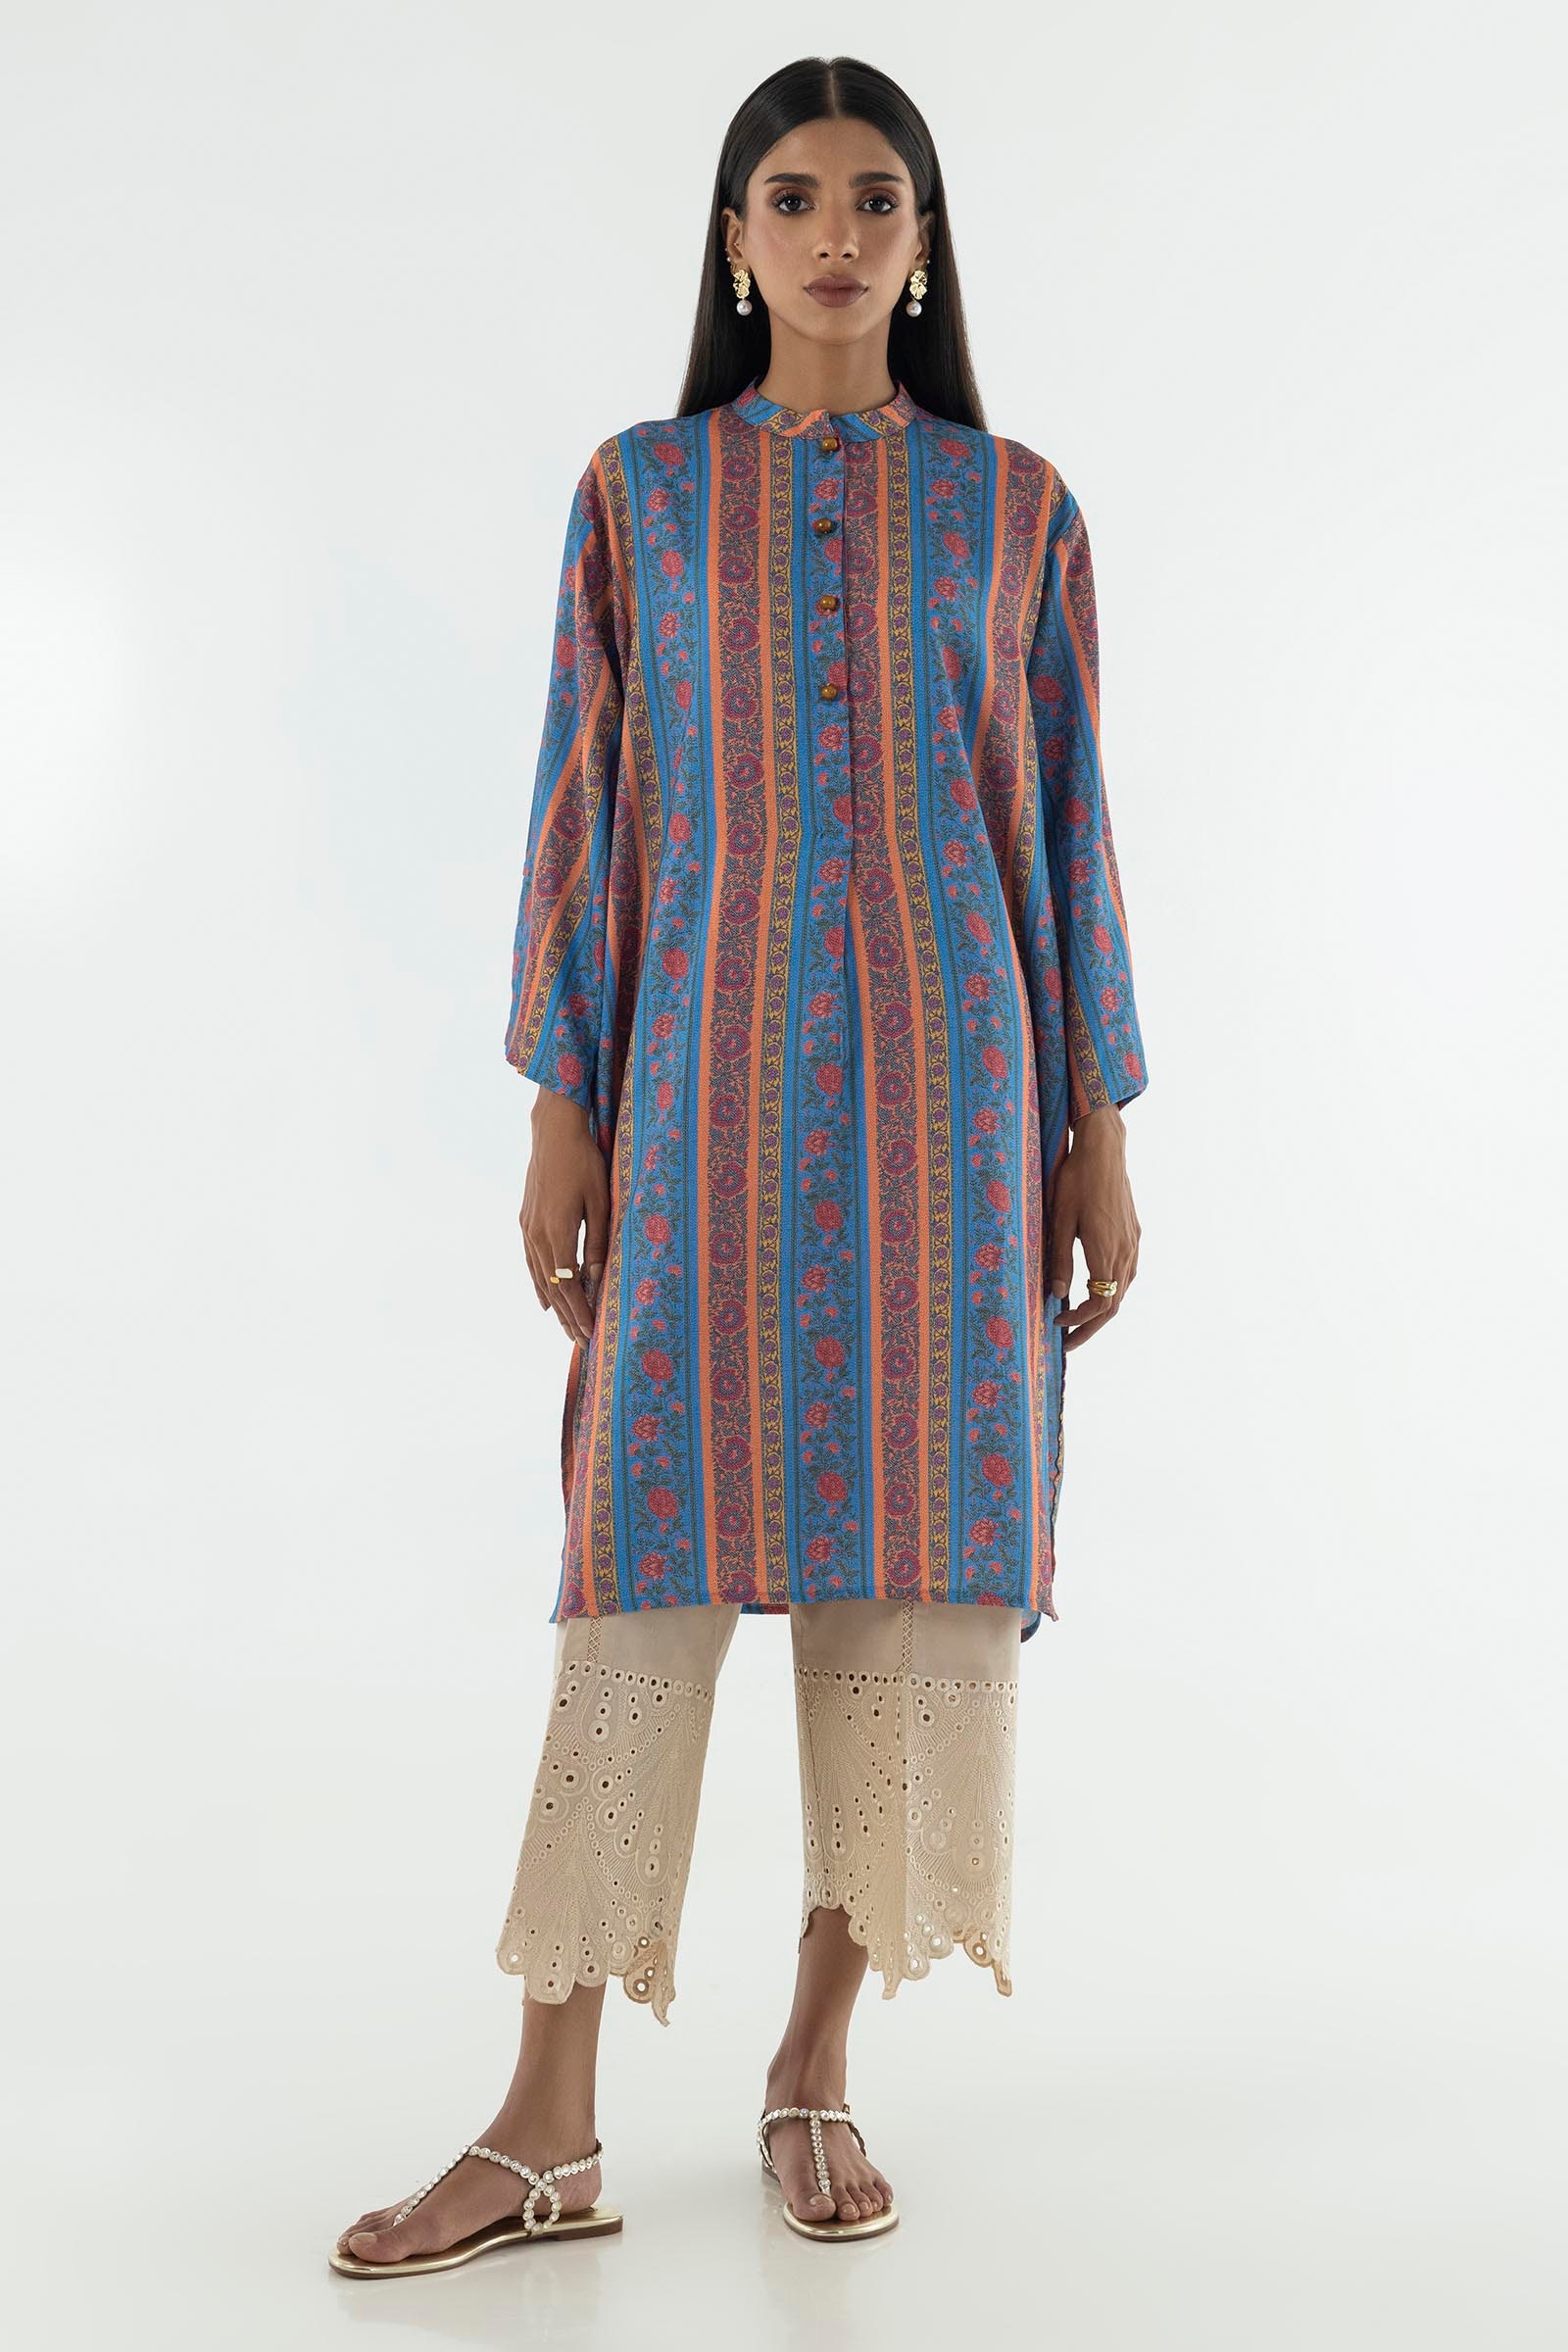
multi stripe kurta